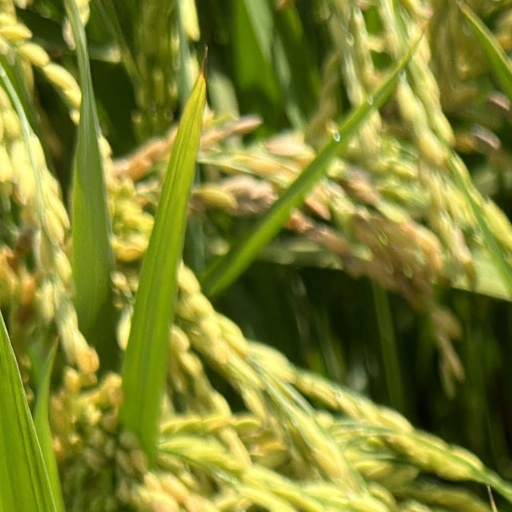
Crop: rice